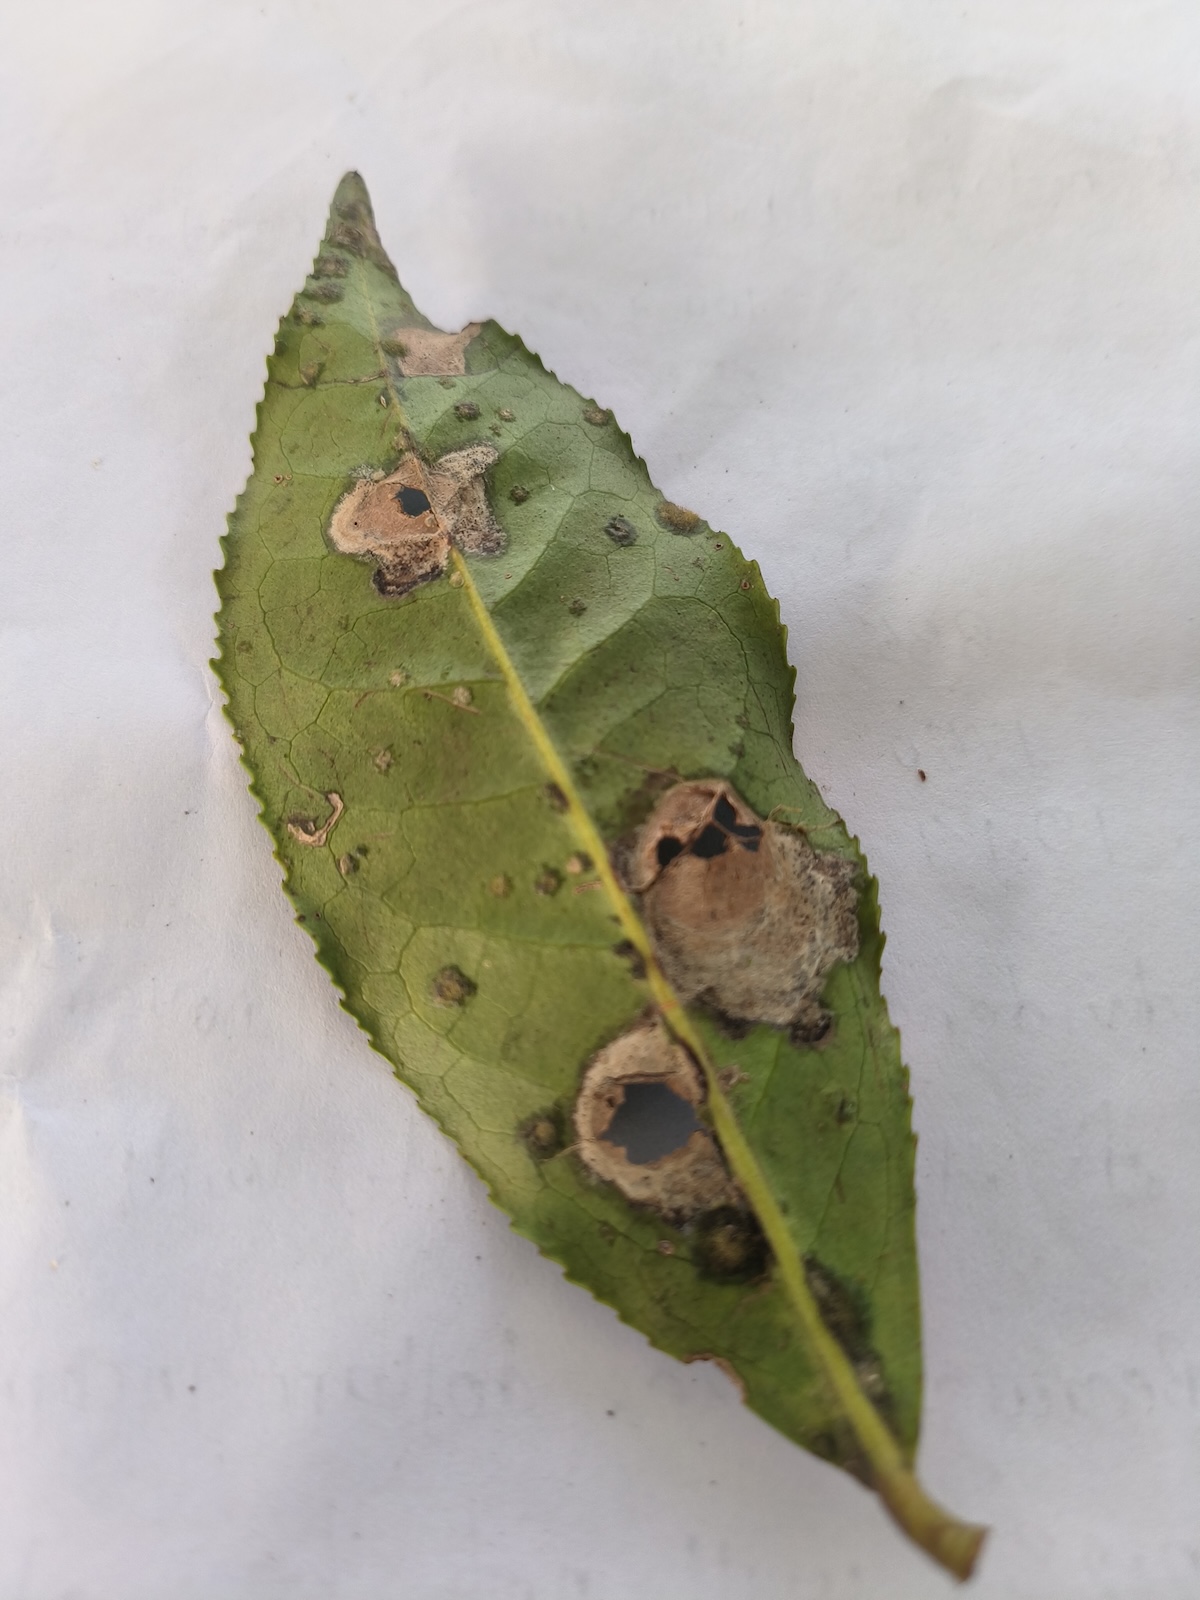
Label: Brown Blight